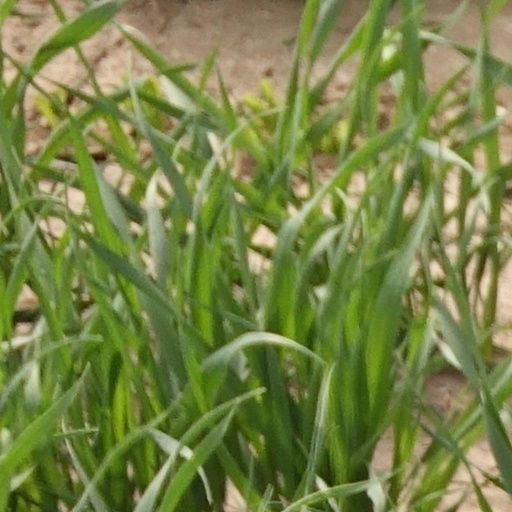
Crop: wheat